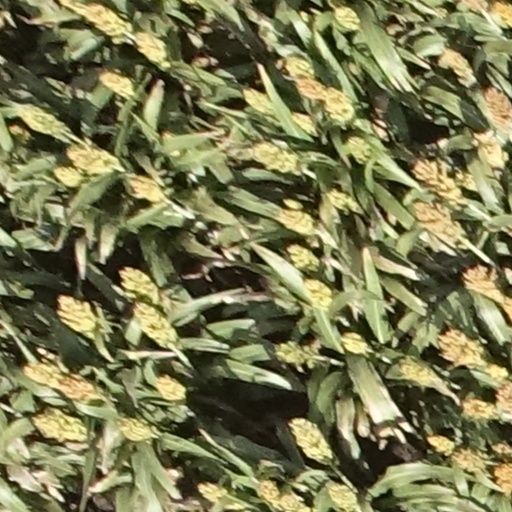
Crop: sorghum